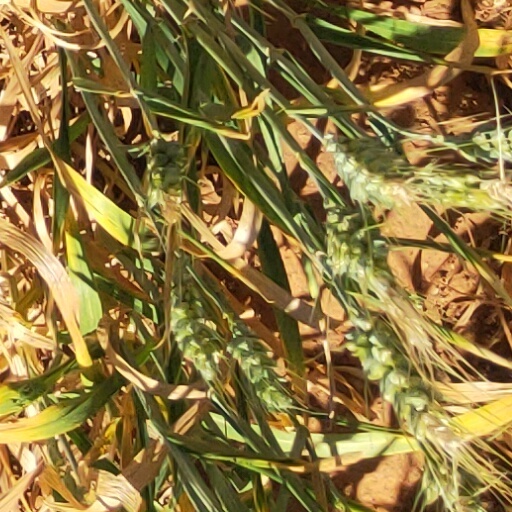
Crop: wheat